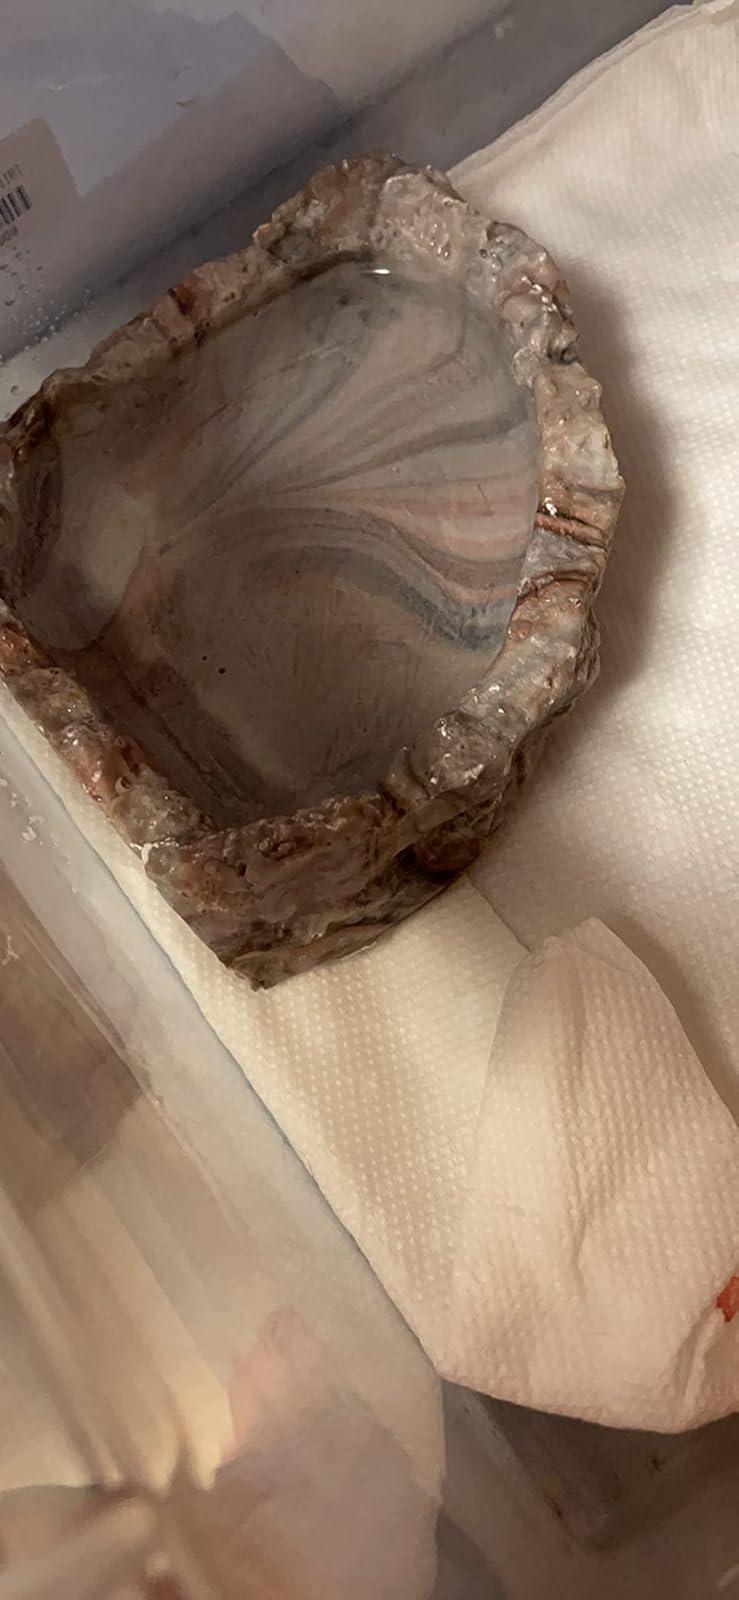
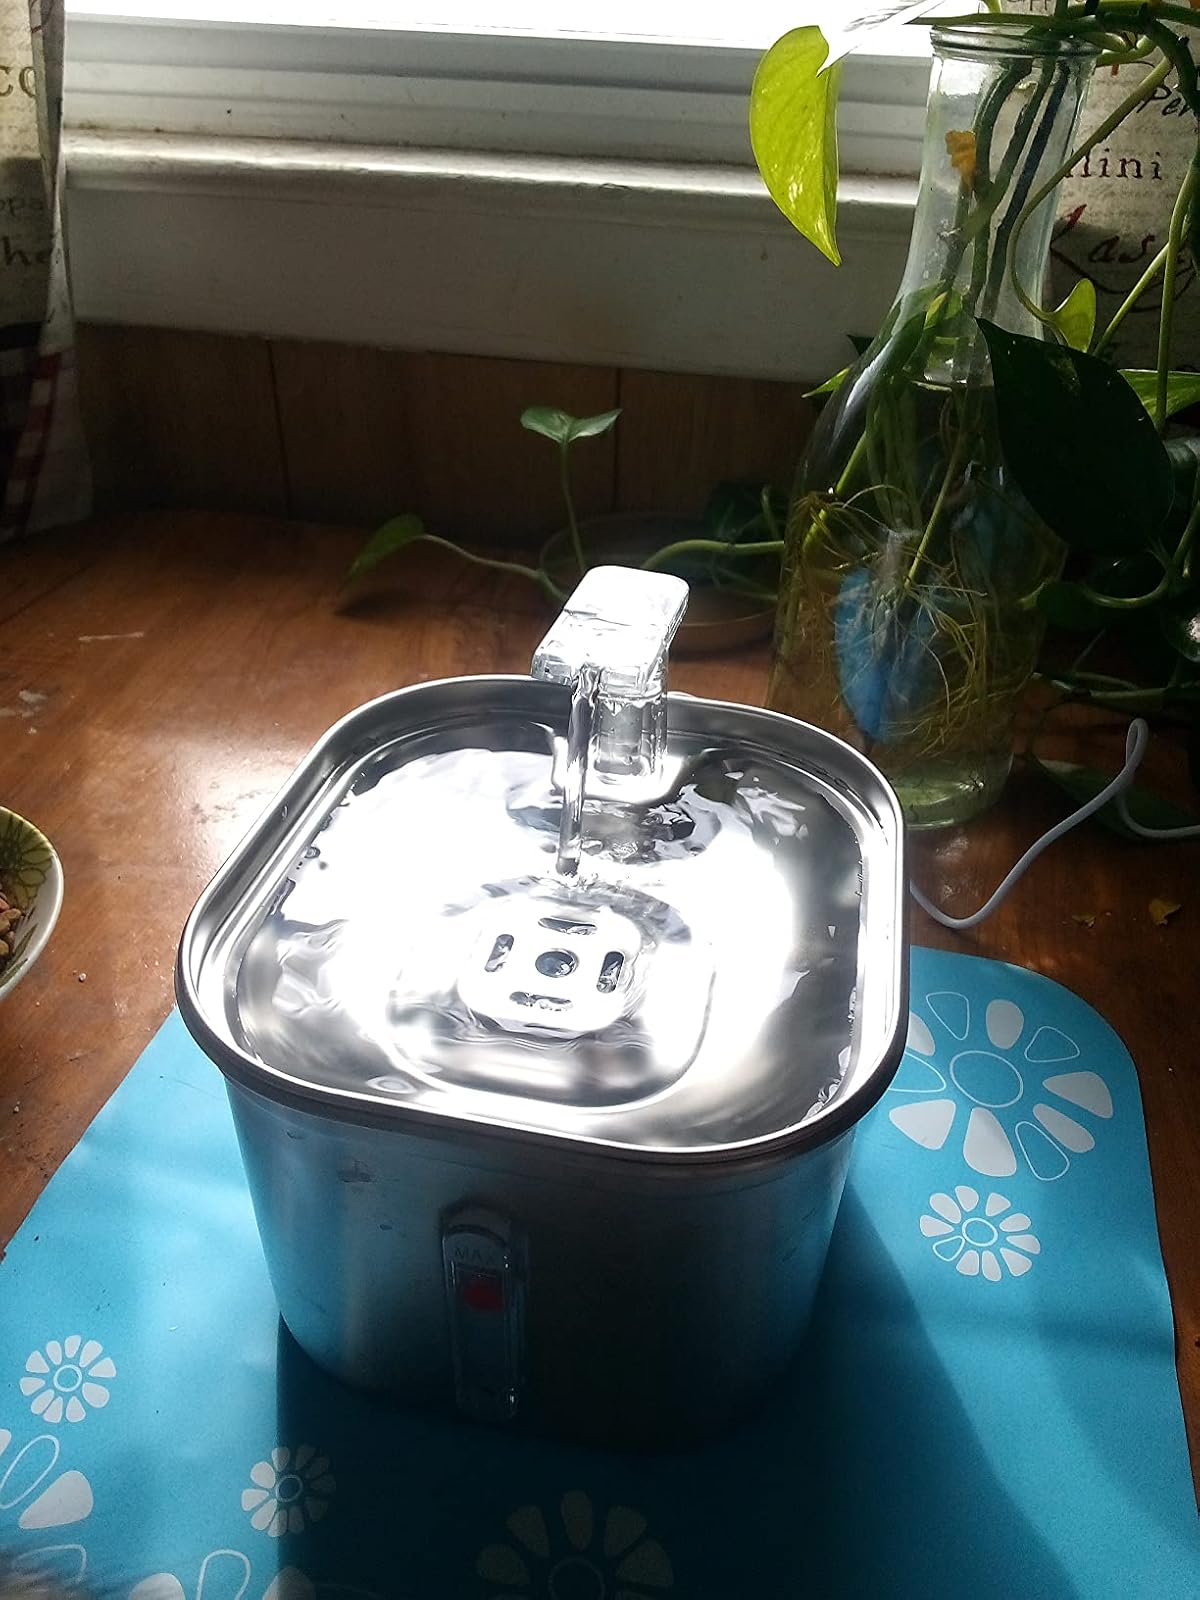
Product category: items_bowl
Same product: no